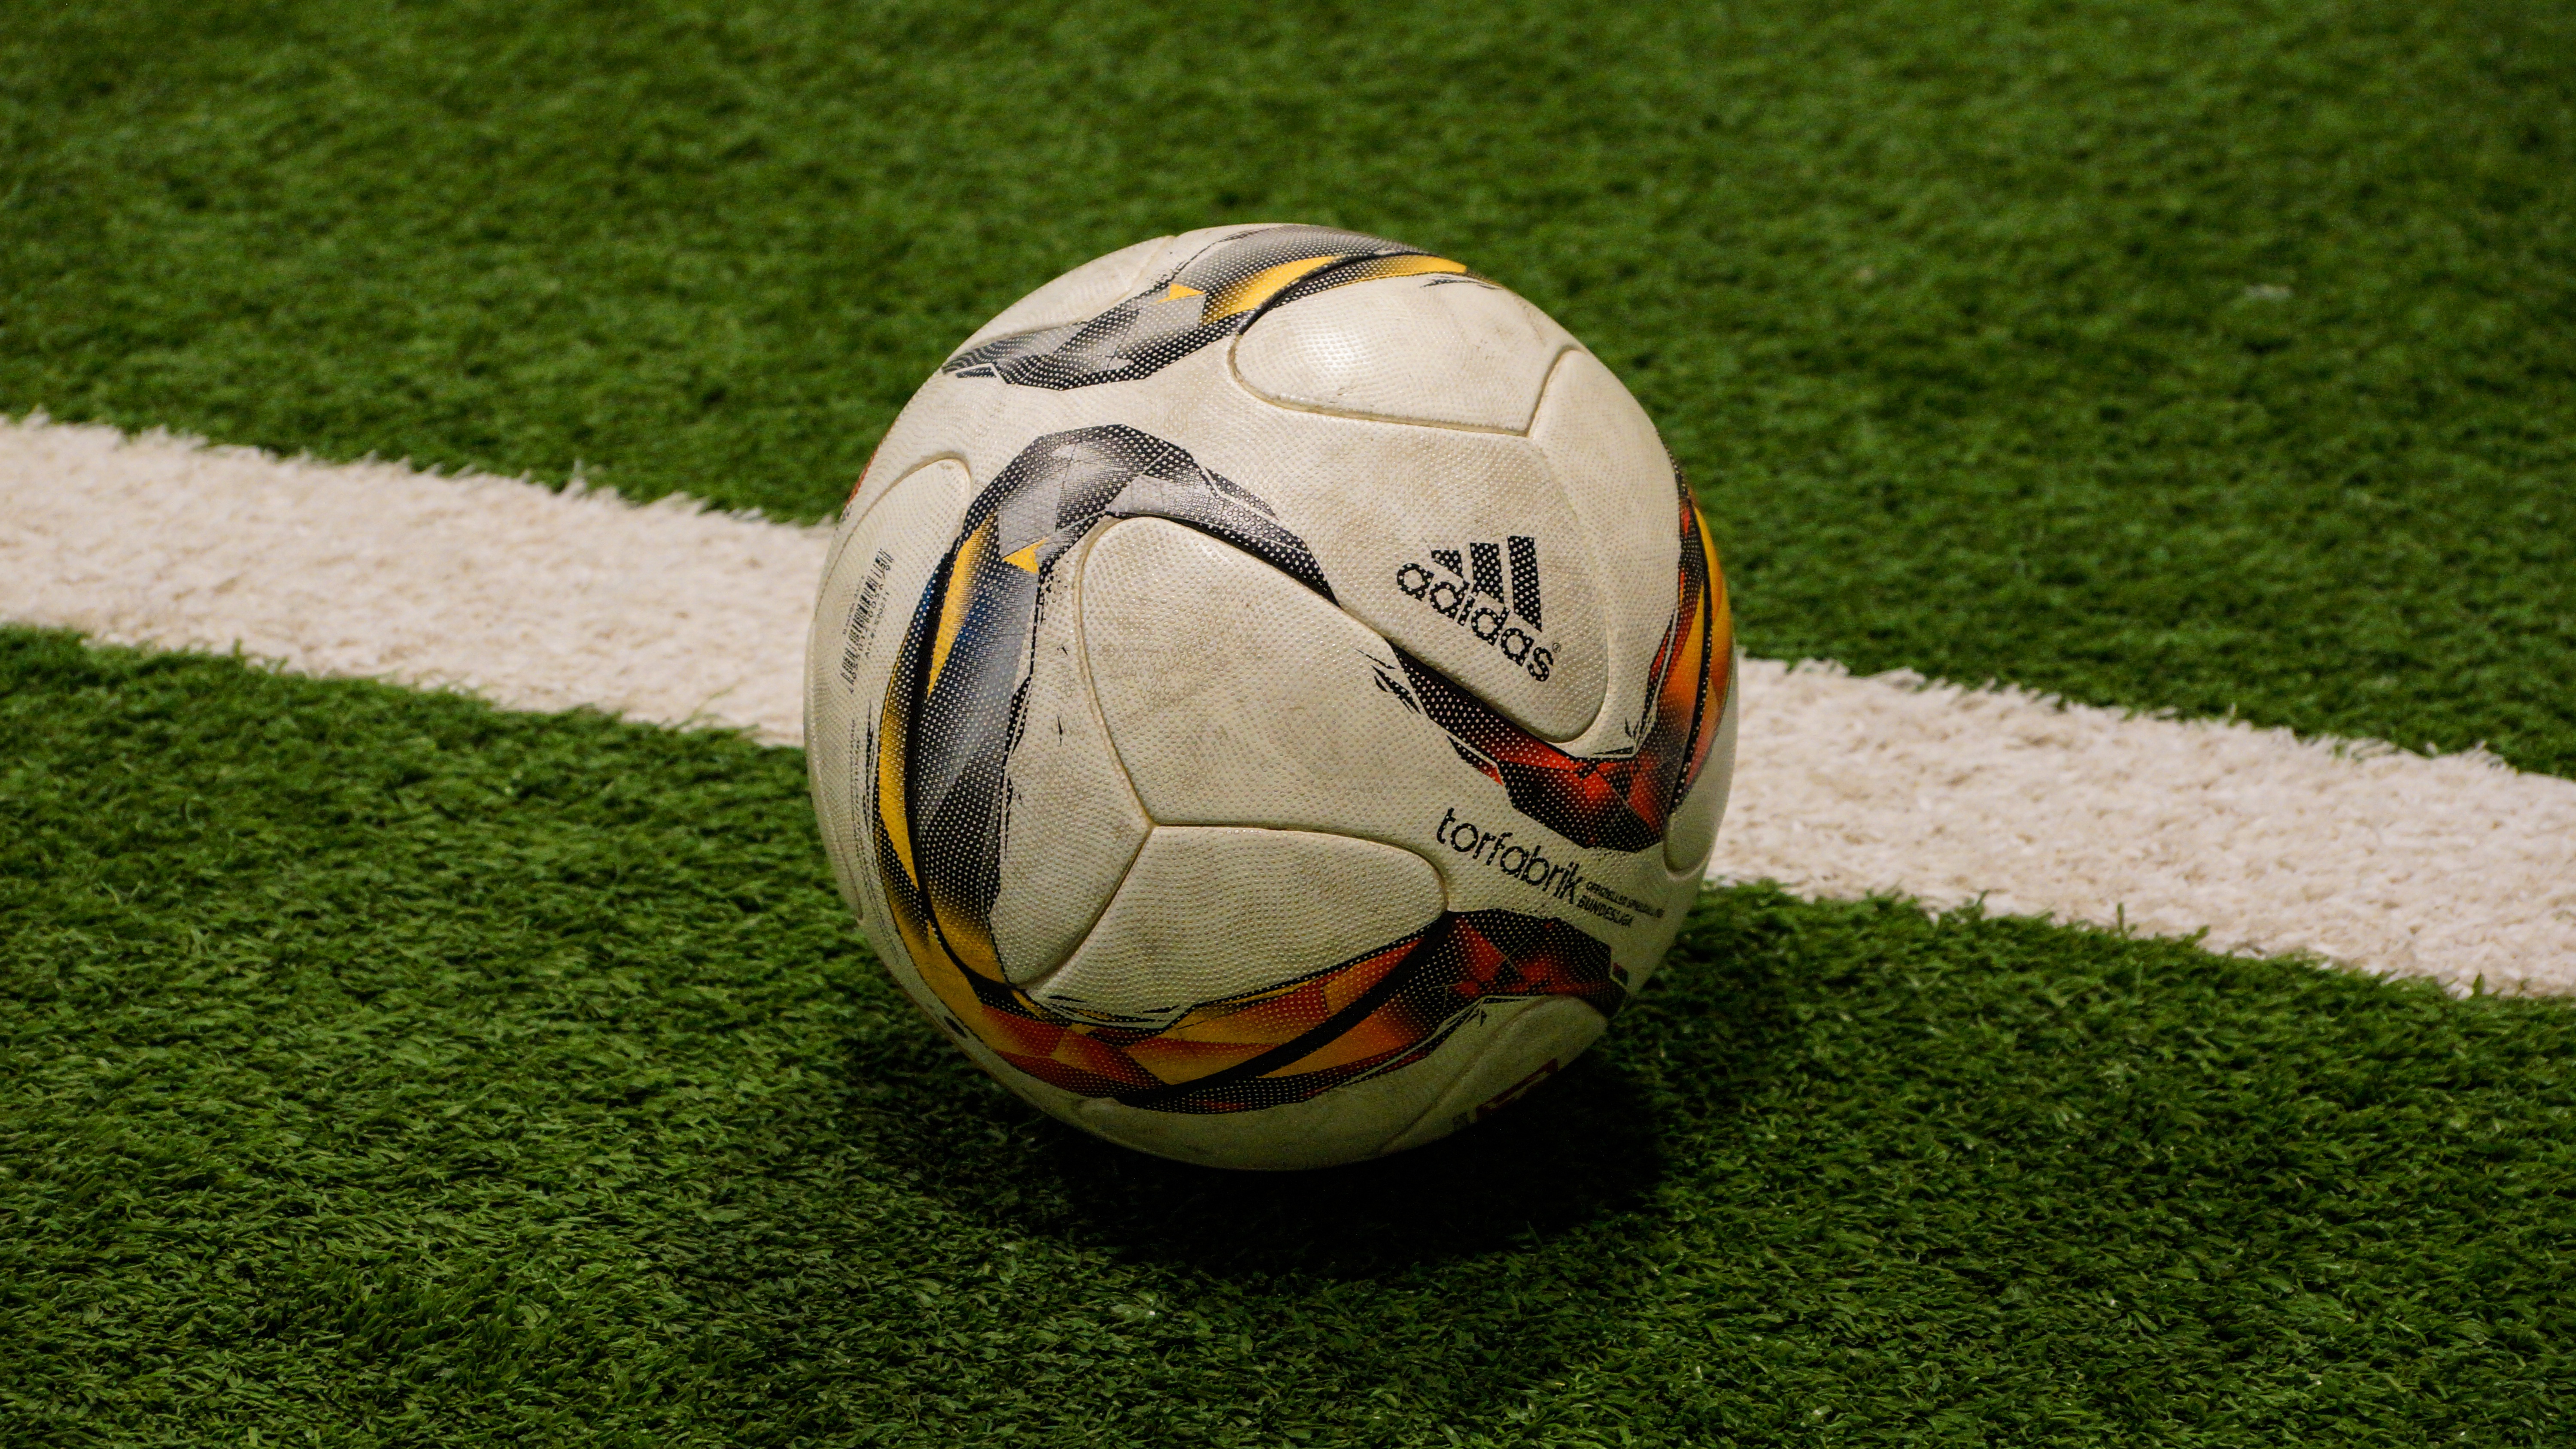
grass, sport, line, green, soccer, football, player, pitch, sports equipment, sports, ball, football player